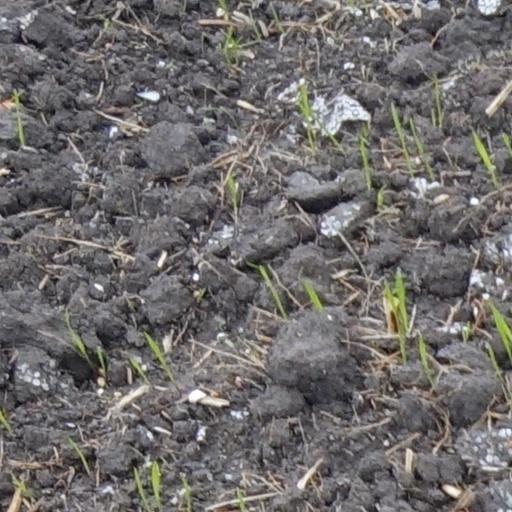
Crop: wheat